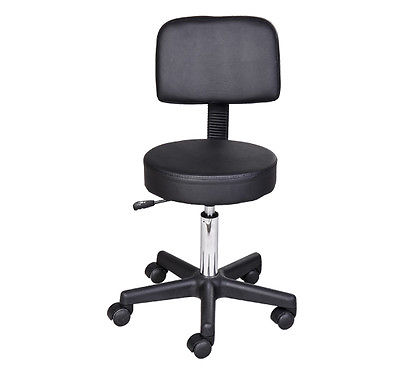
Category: chair